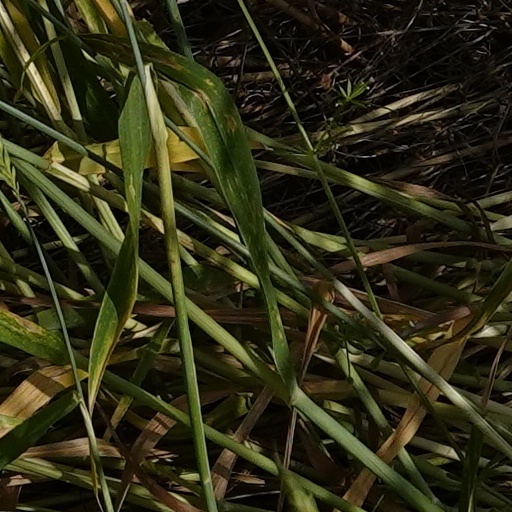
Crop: wheat